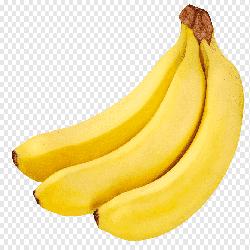
Label: Banana